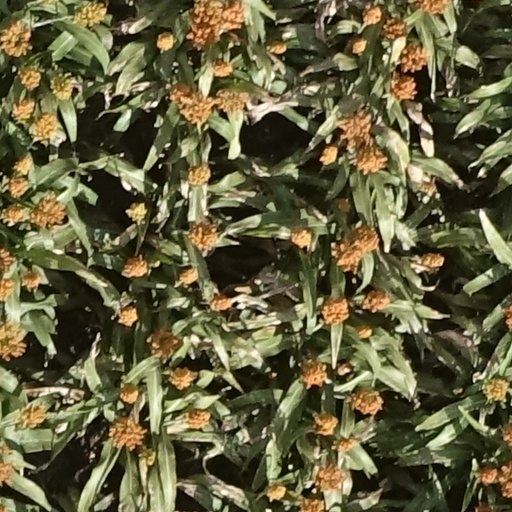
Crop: sorghum